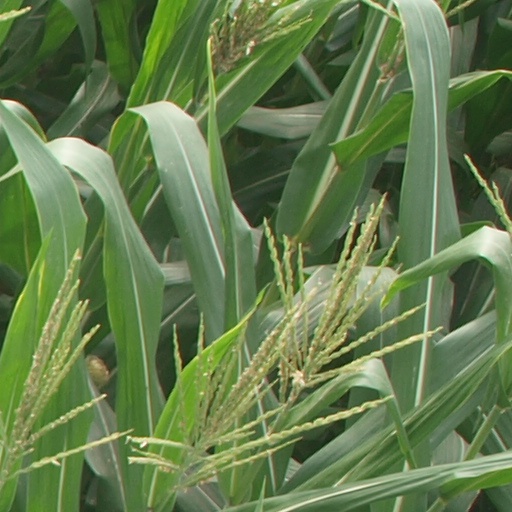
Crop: maize; corn